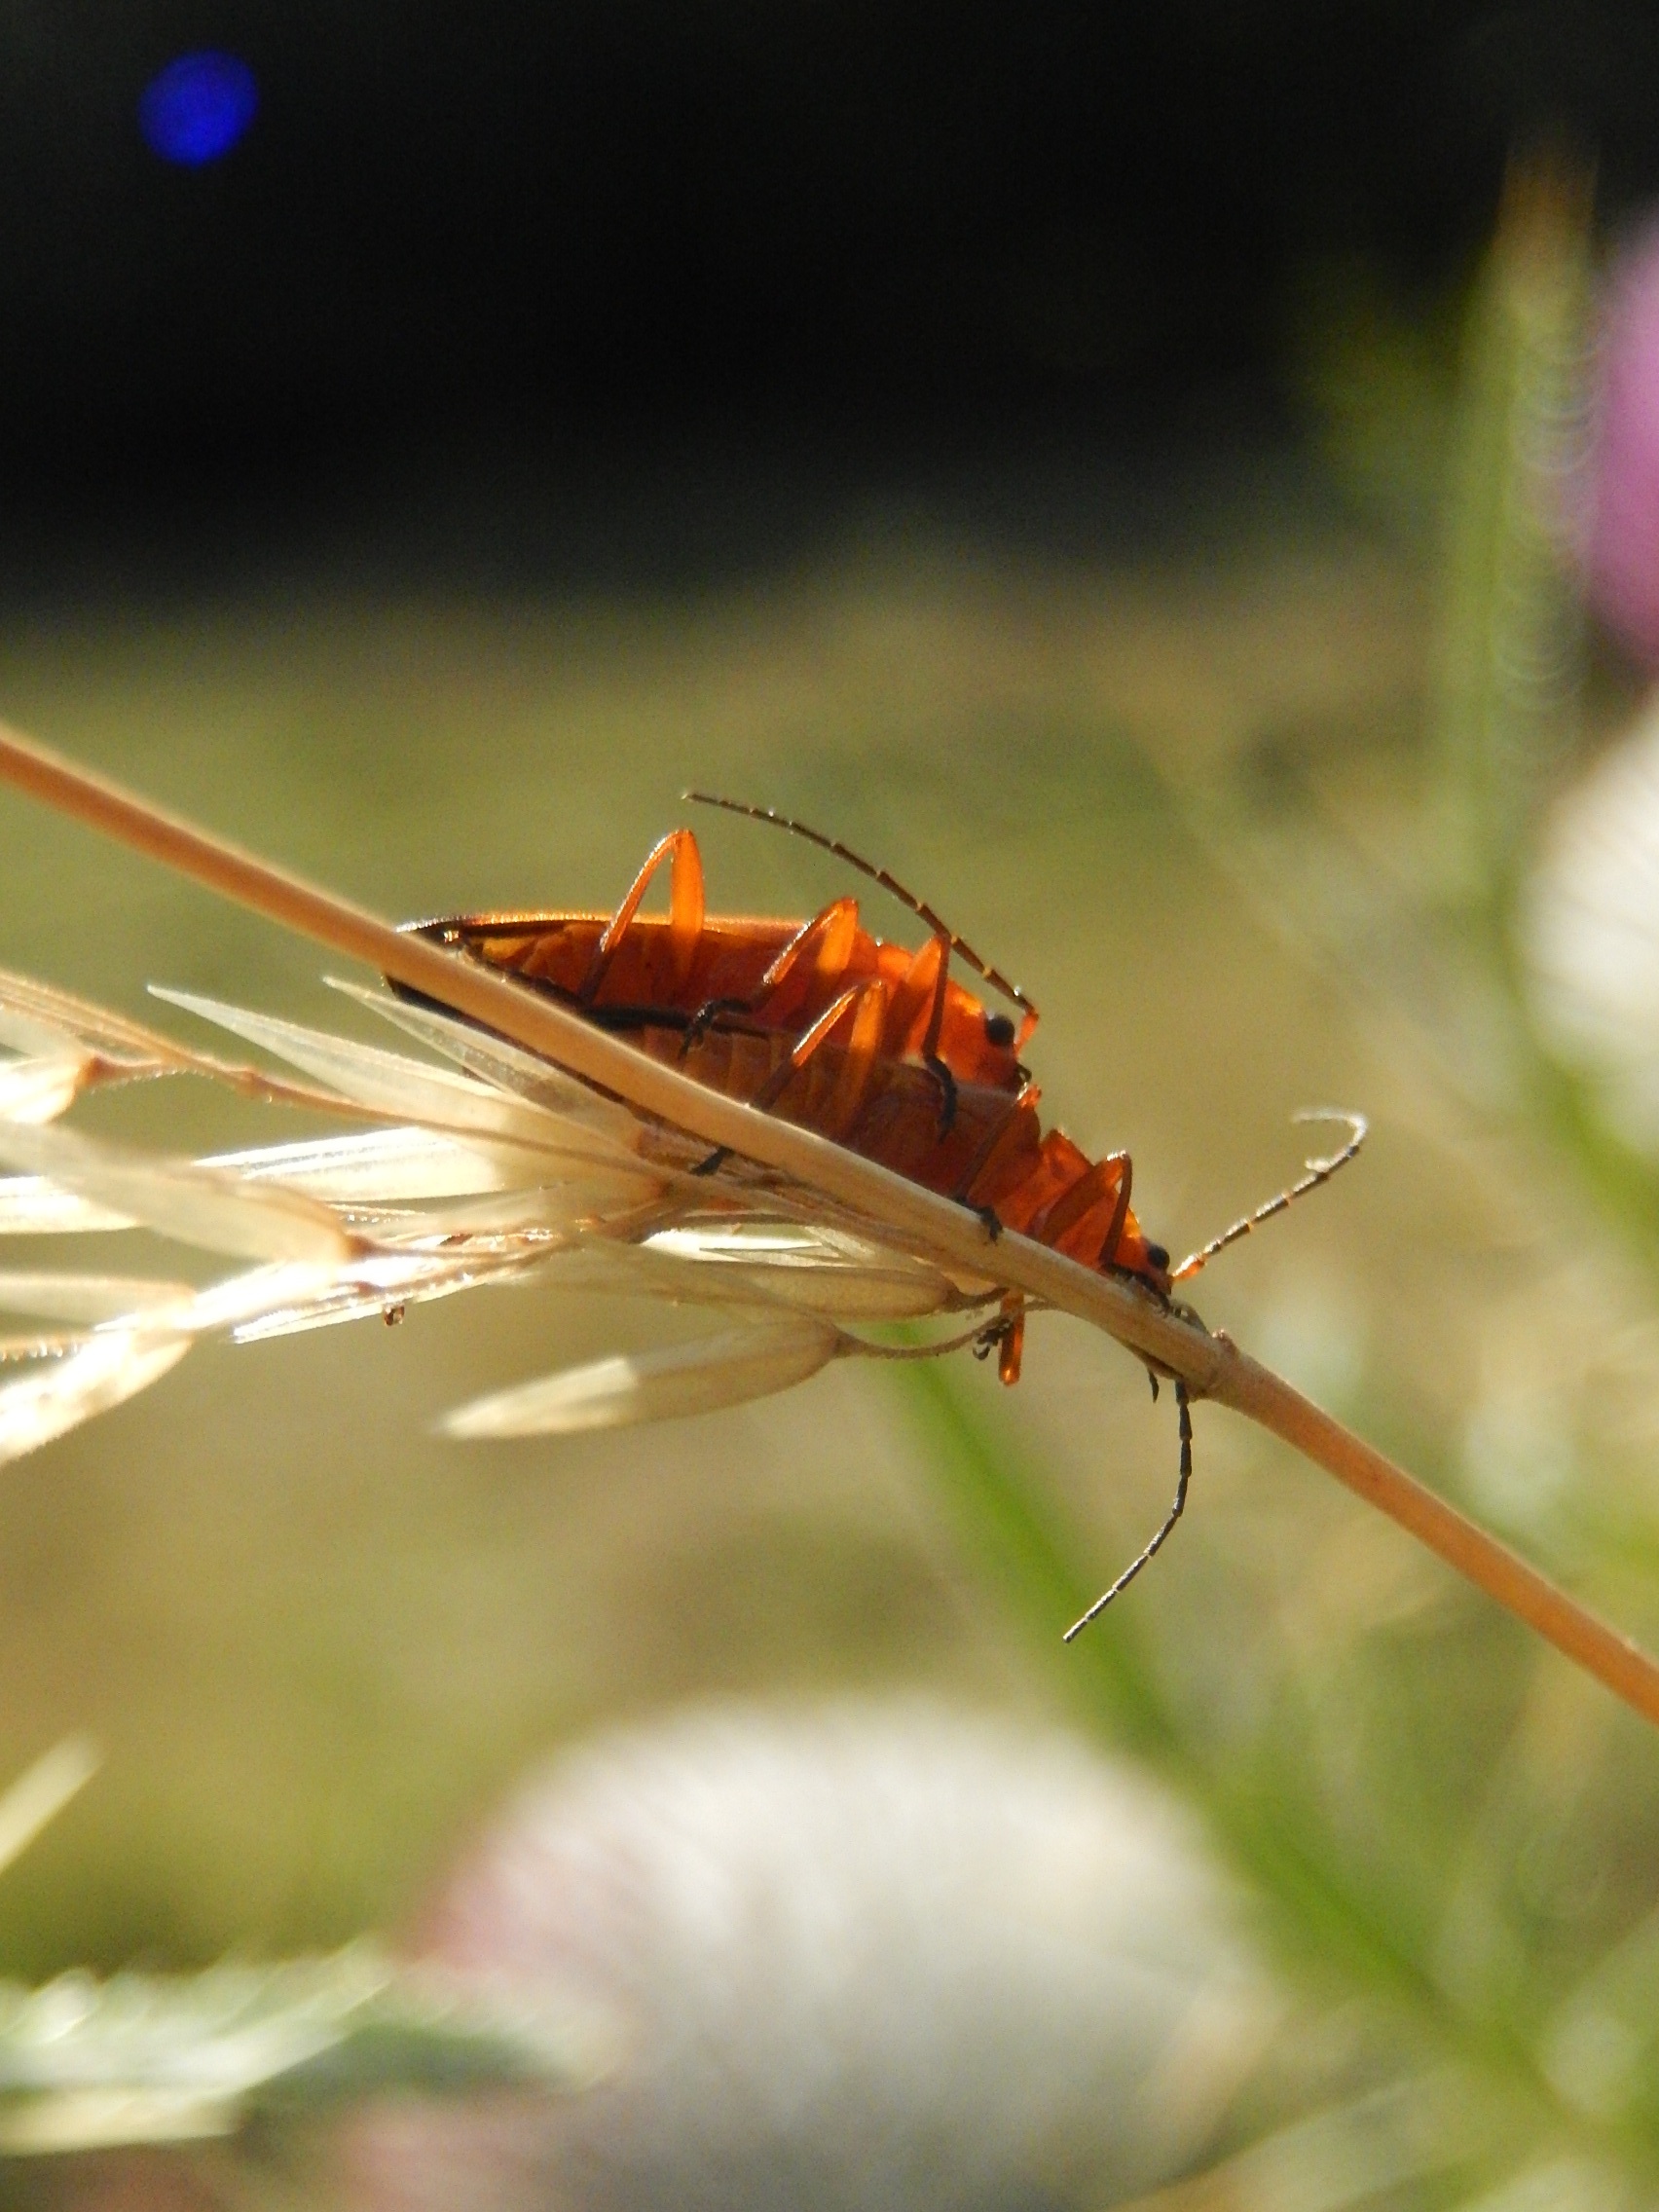
nature, wing, field, photography, leaf, flower, france, green, insect, butterfly, fauna, invertebrate, close up, insects, damselfly, macro photography, arthropod, plant stem, dragonflies and damseflies, moths and butterflies